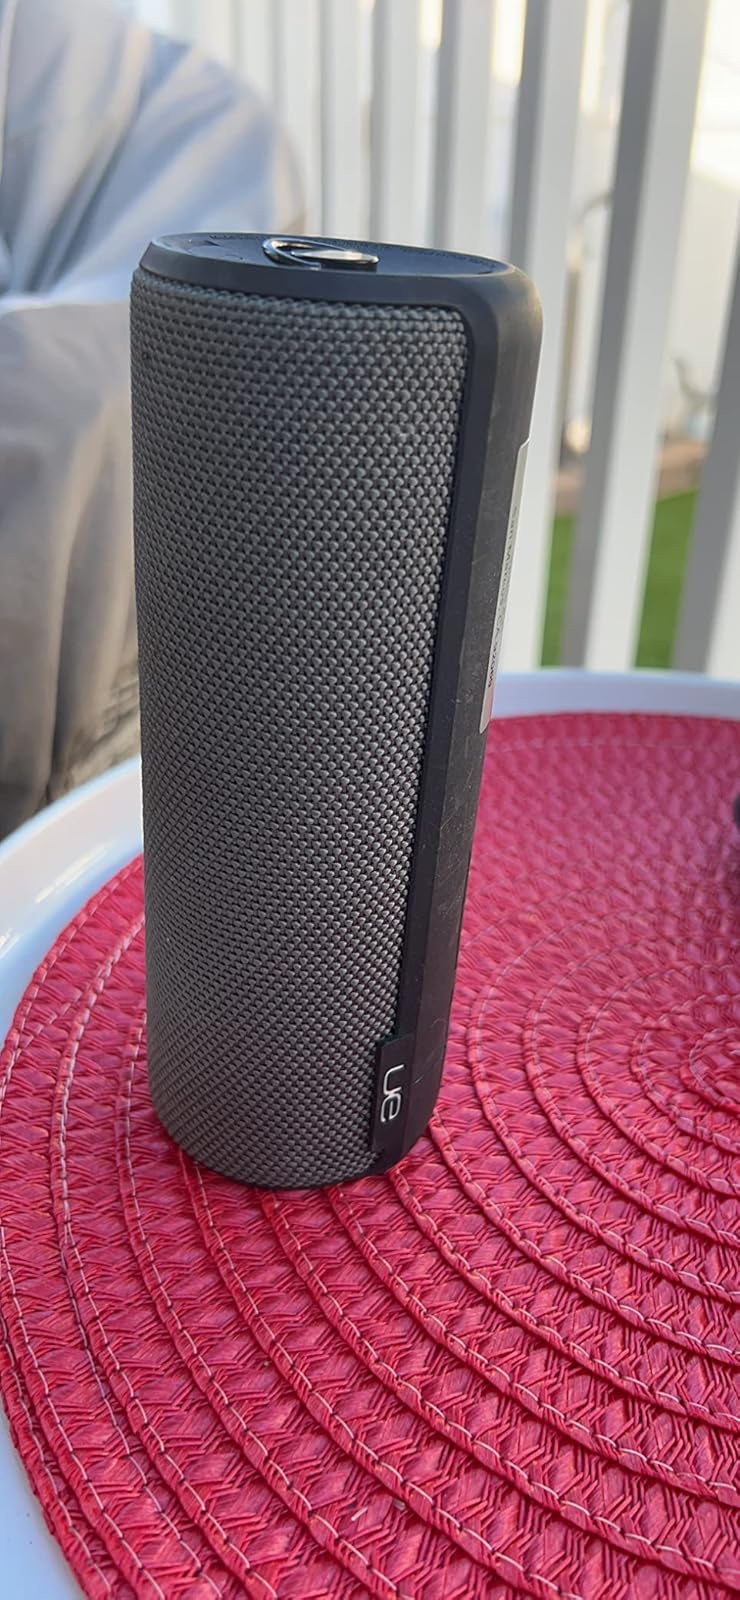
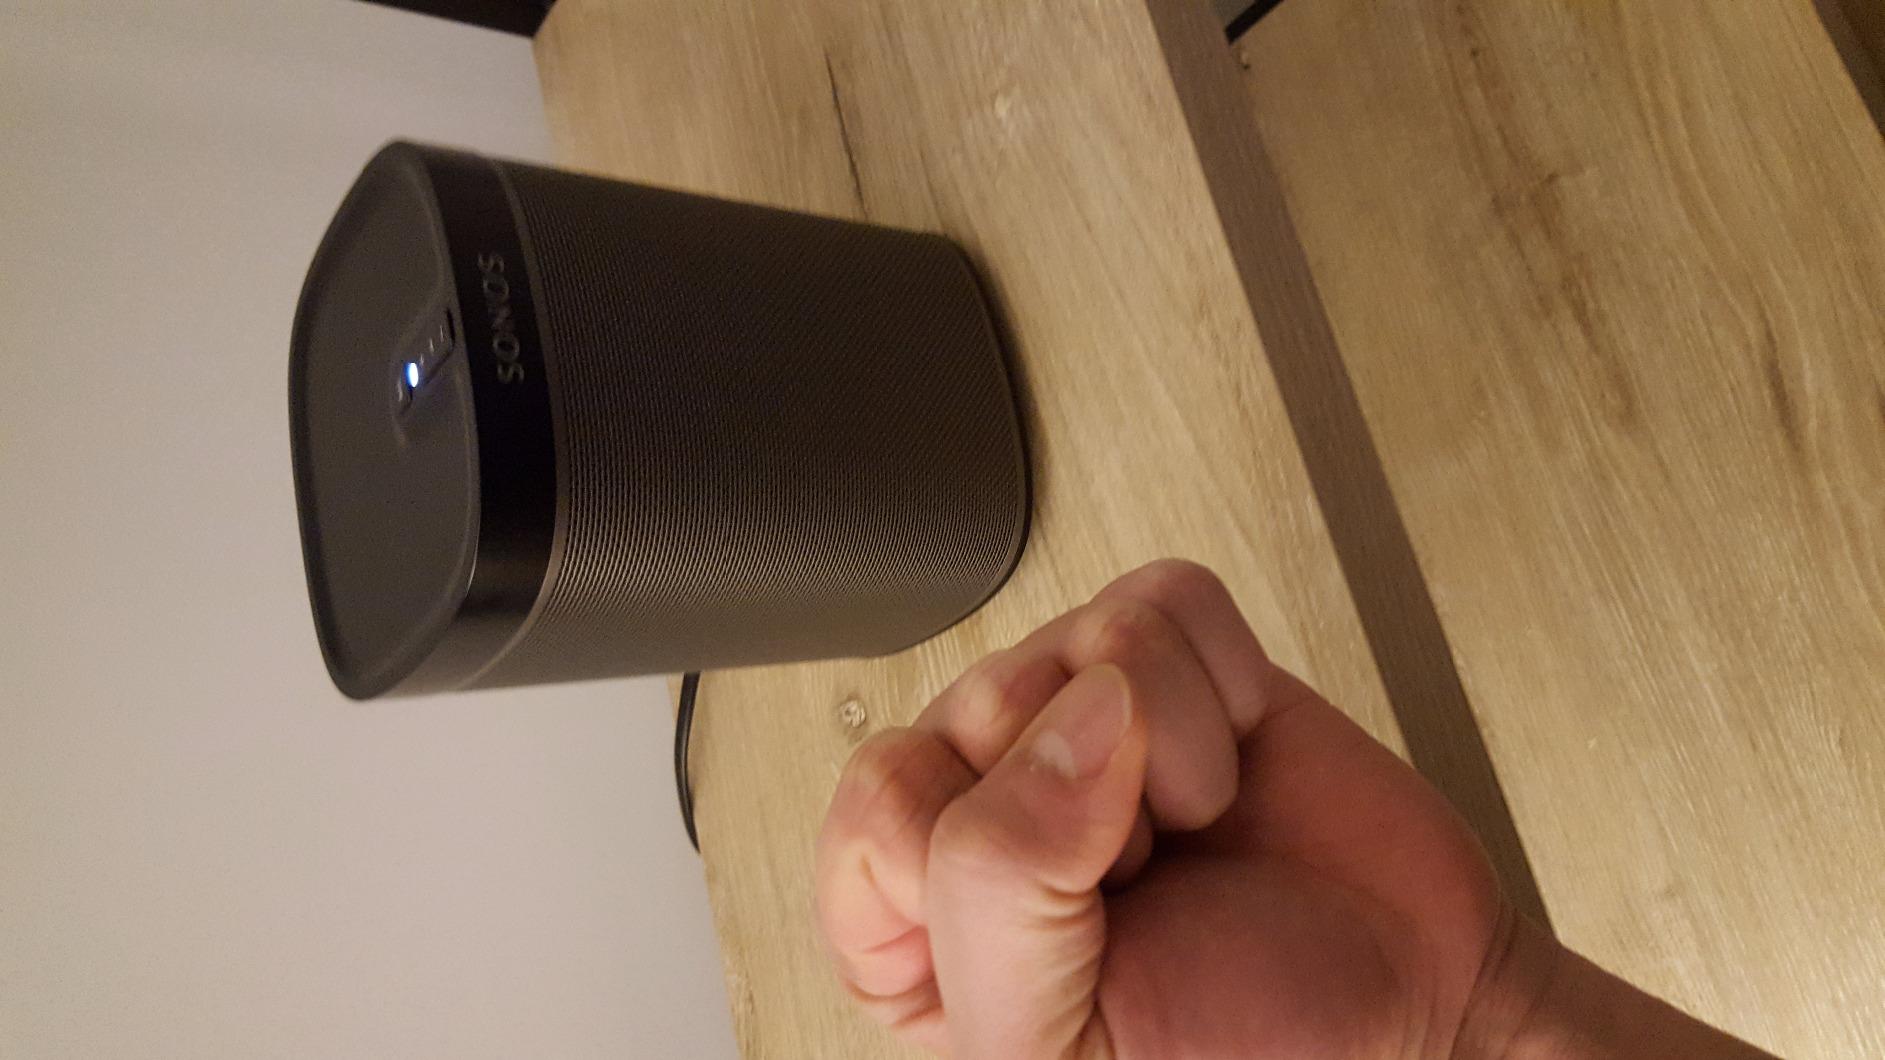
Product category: speaker
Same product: no